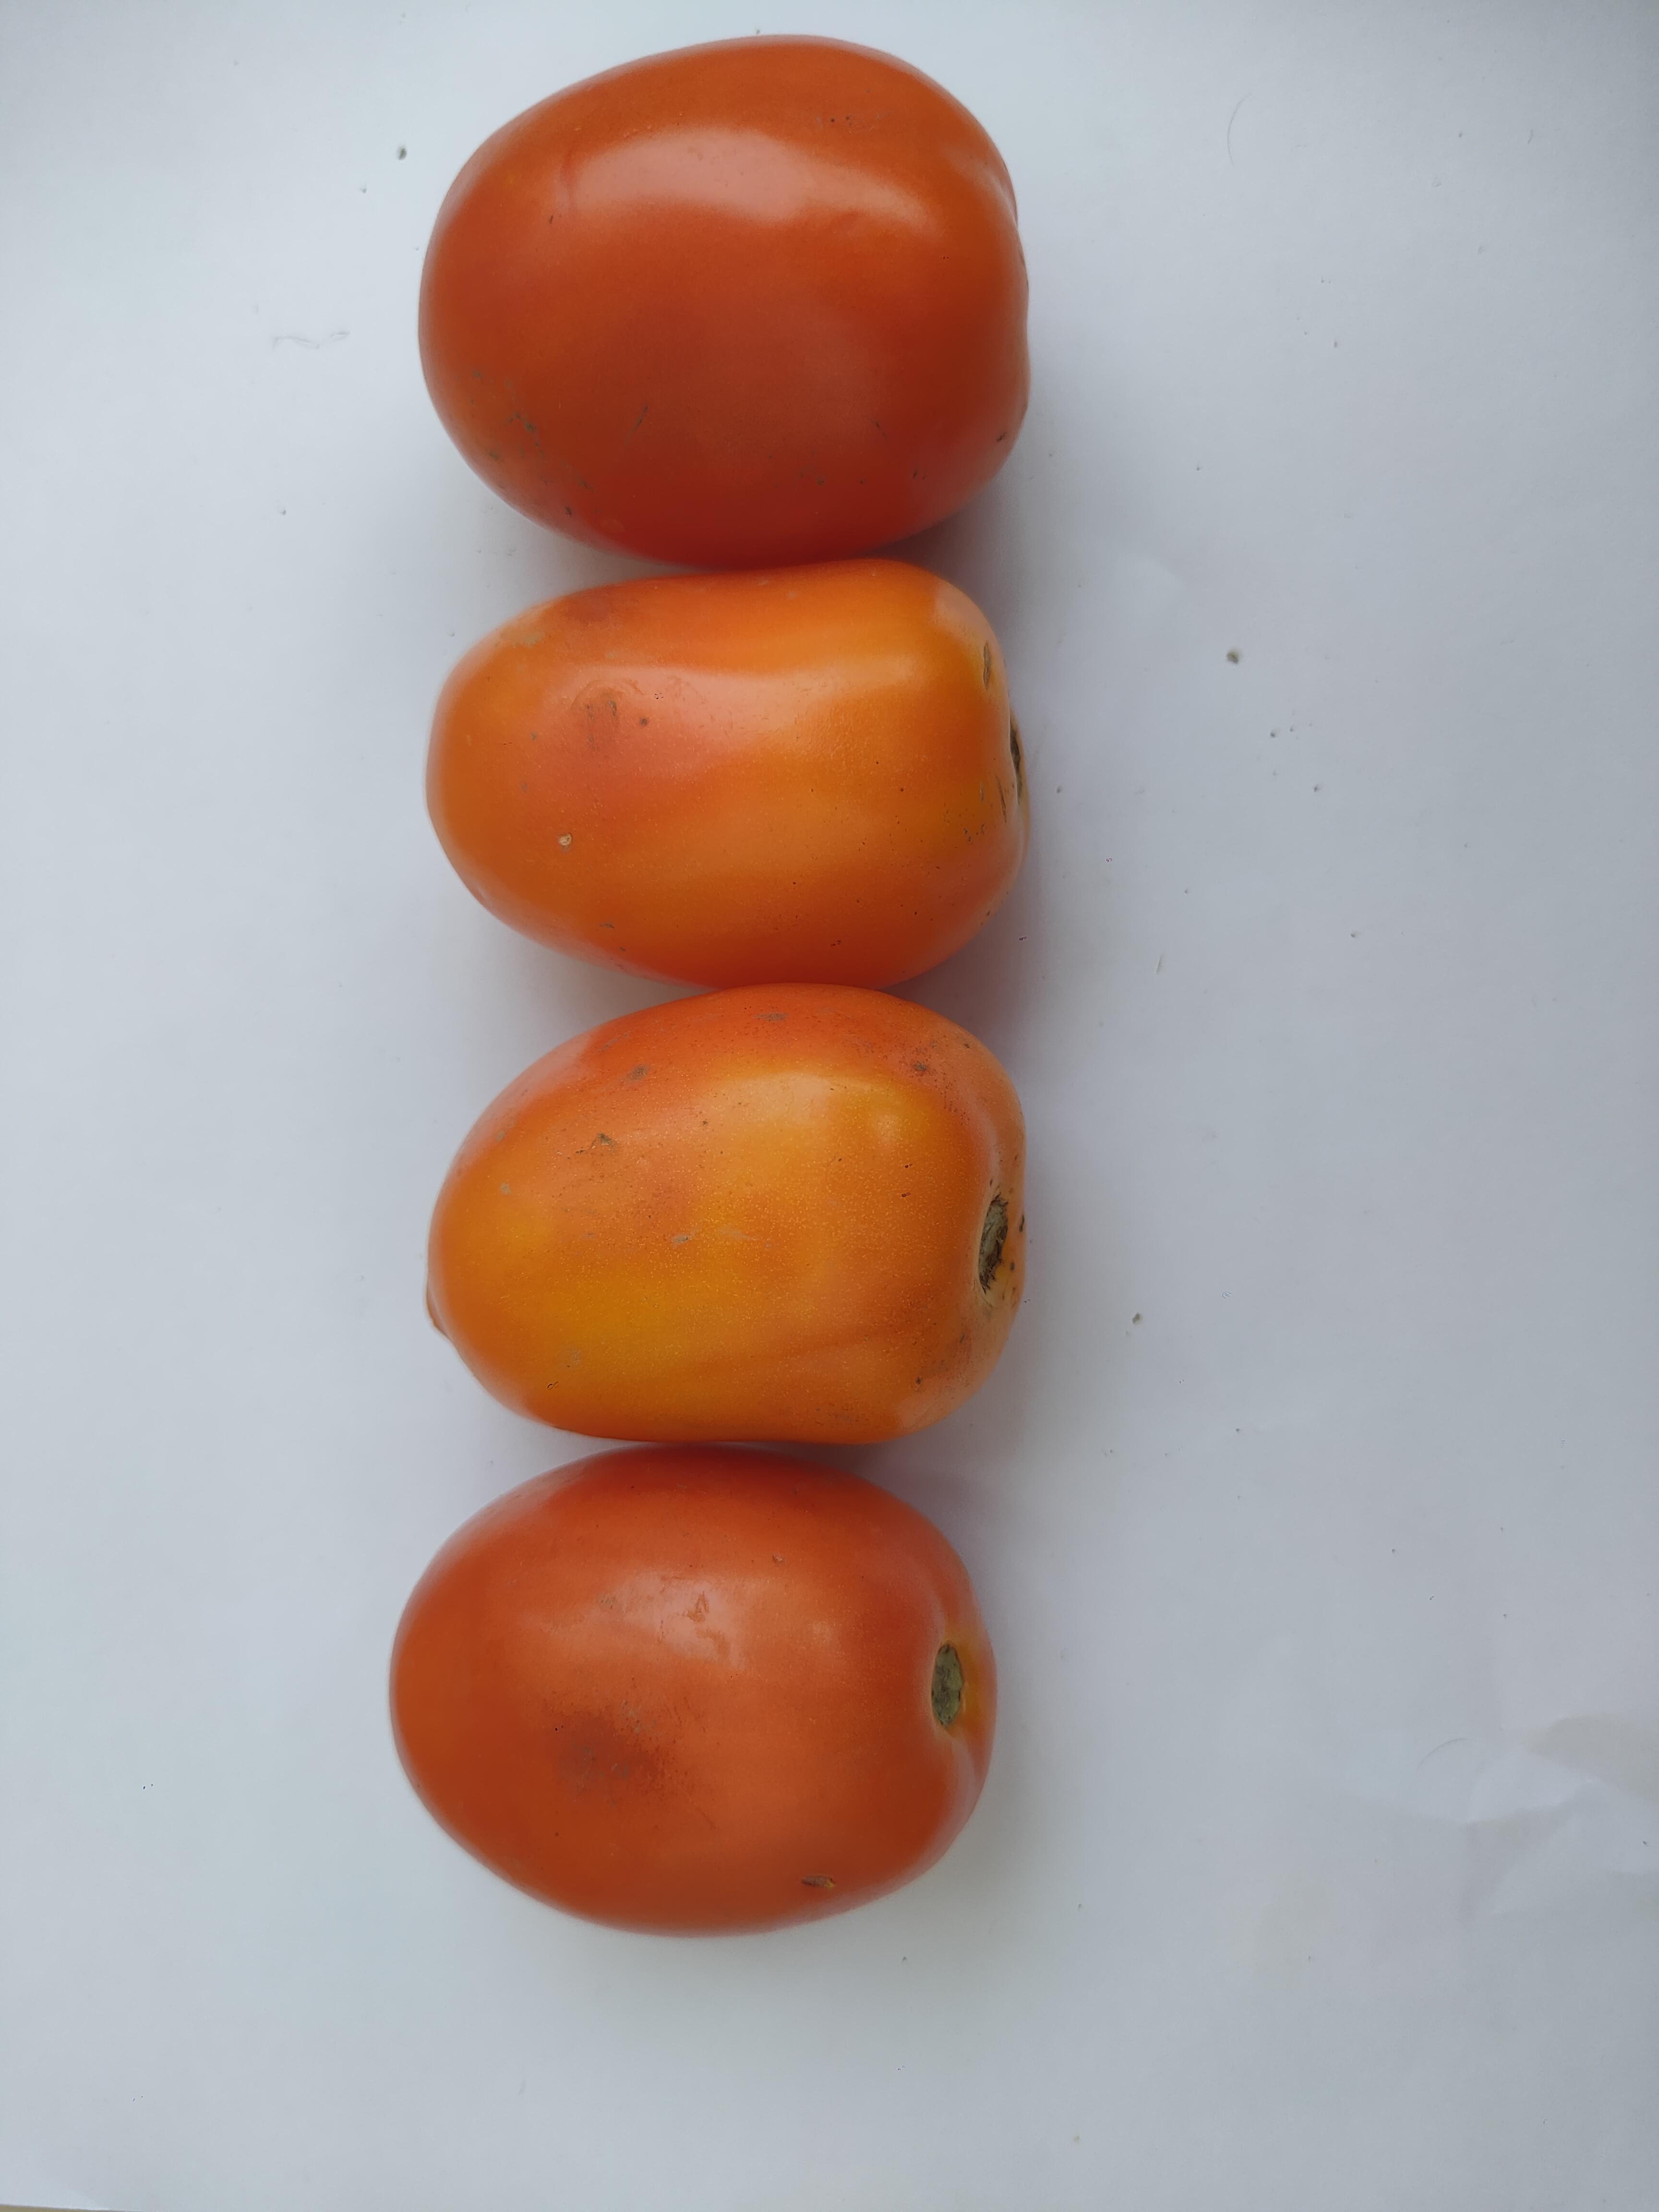
Label: Tomato